Cultural achievements of pre-colonial Philippines

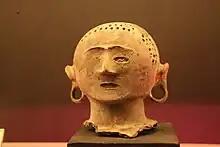
Detail of jar cover of one of the Maitum anthropomorphic pottery (5BC-370AD) from west Sarangani.

The ancient people of the Philippines had a rich tradition of pottery as verified by the finds at Ayub Cave in South Cotabato and other parts of the islands. Japanese texts mentioned trading expeditions to the island of "Rusun" (Luzon) for the highly prized Rusun and Namban jars of the area. Japanese texts were very specific about these jars being made in Luzon. The Tokiko, for example, referred to the Rusun and Namban jars as "Ru-sun tsukuru" or "Lu-sung ch'i" (in Chinese), which mean simply "made in Luzon." These Rusun jars, which had "rokuru" (wheel mark), were said to be more precious than gold because of their ability to act as tea canisters and enhance the fermentation process.